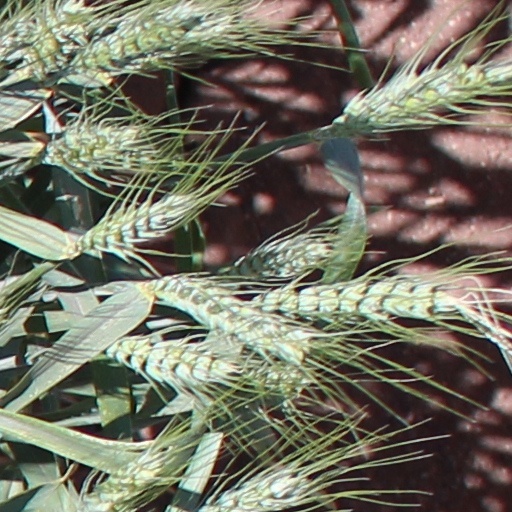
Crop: wheat